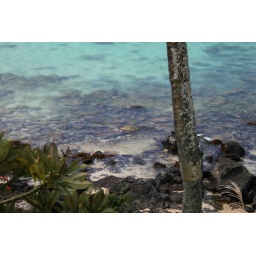
turtle in glassy water